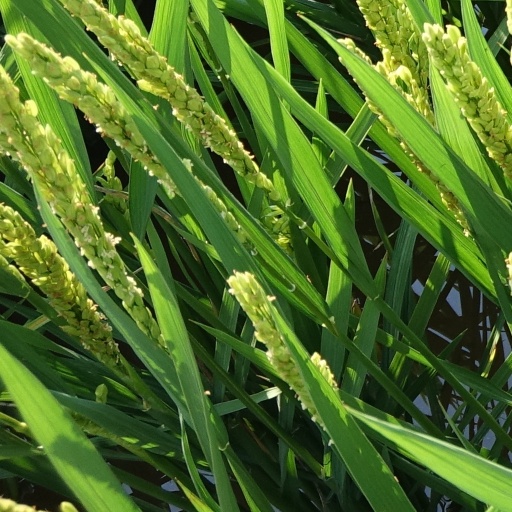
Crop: rice